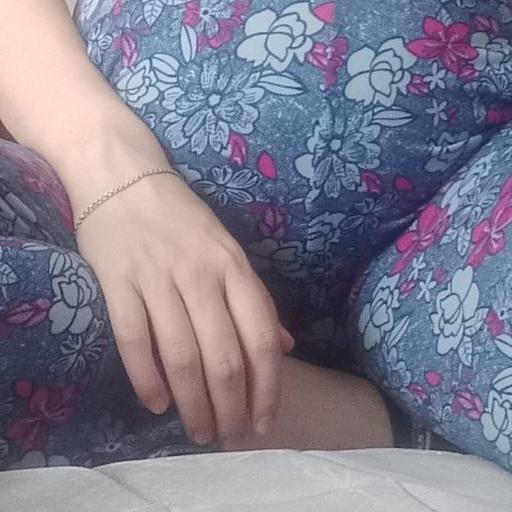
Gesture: no_gesture